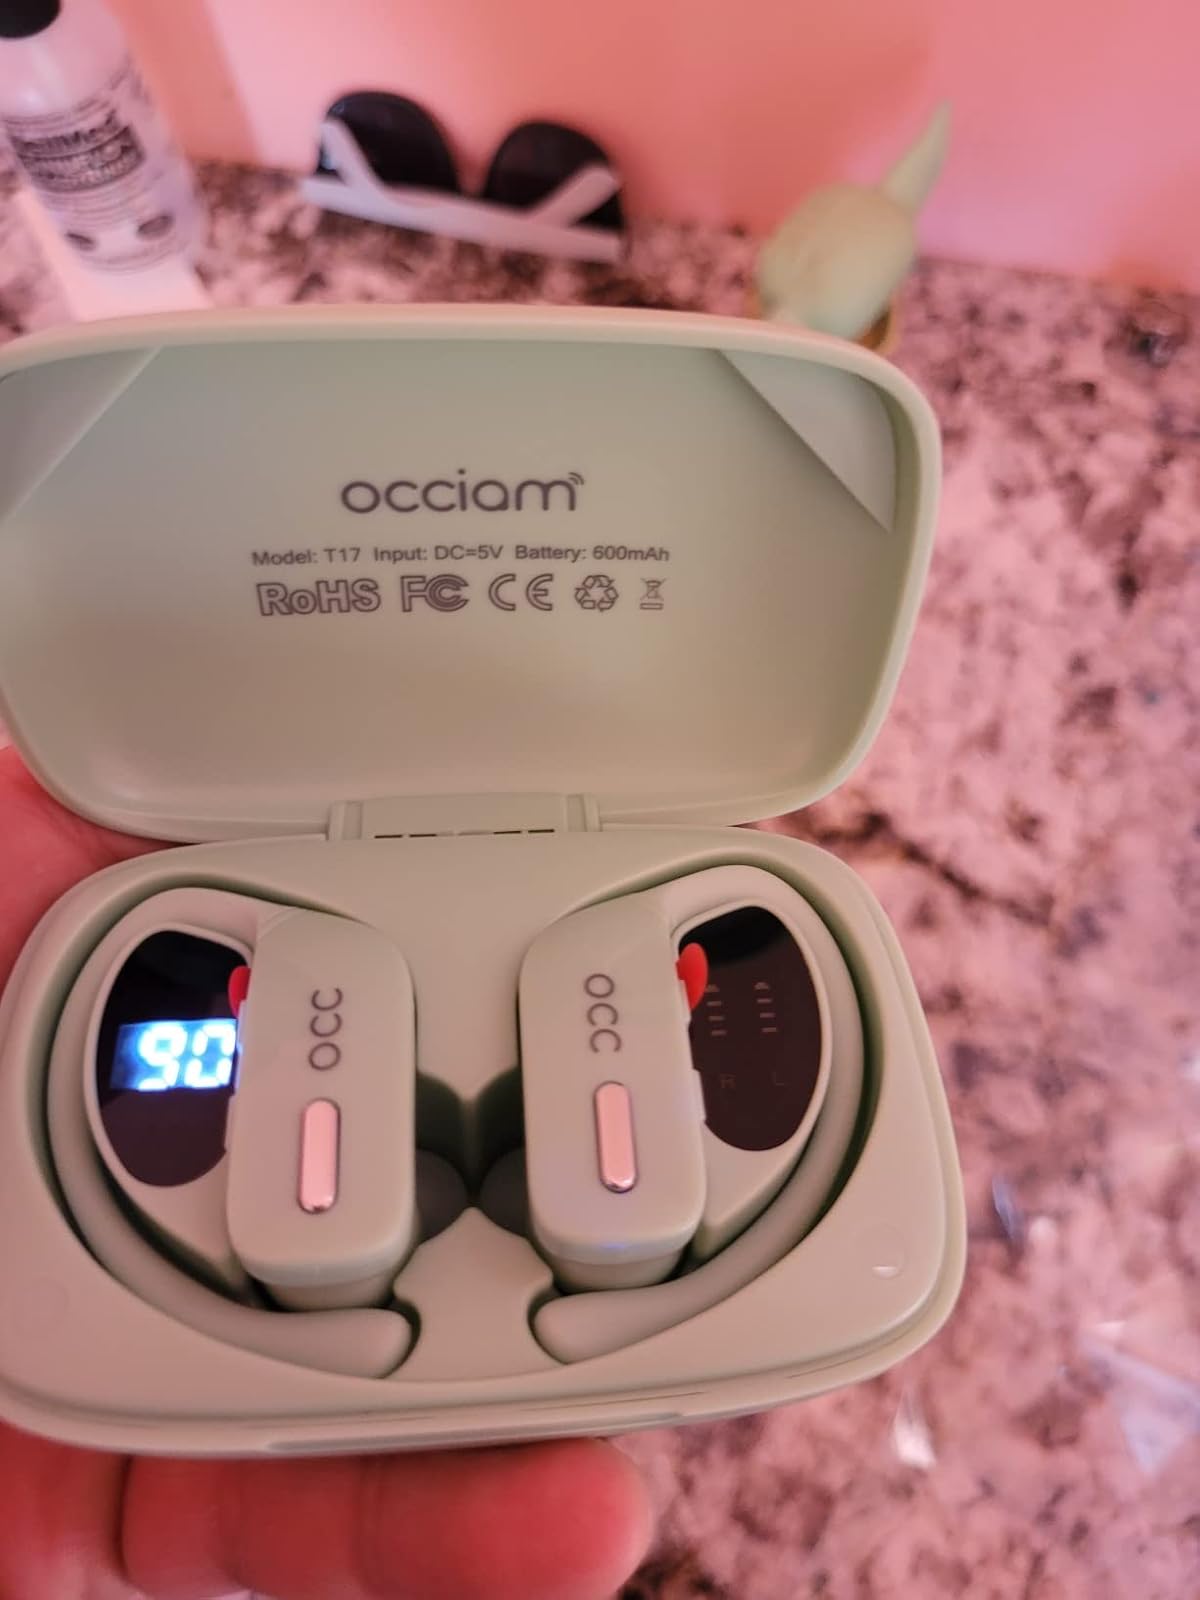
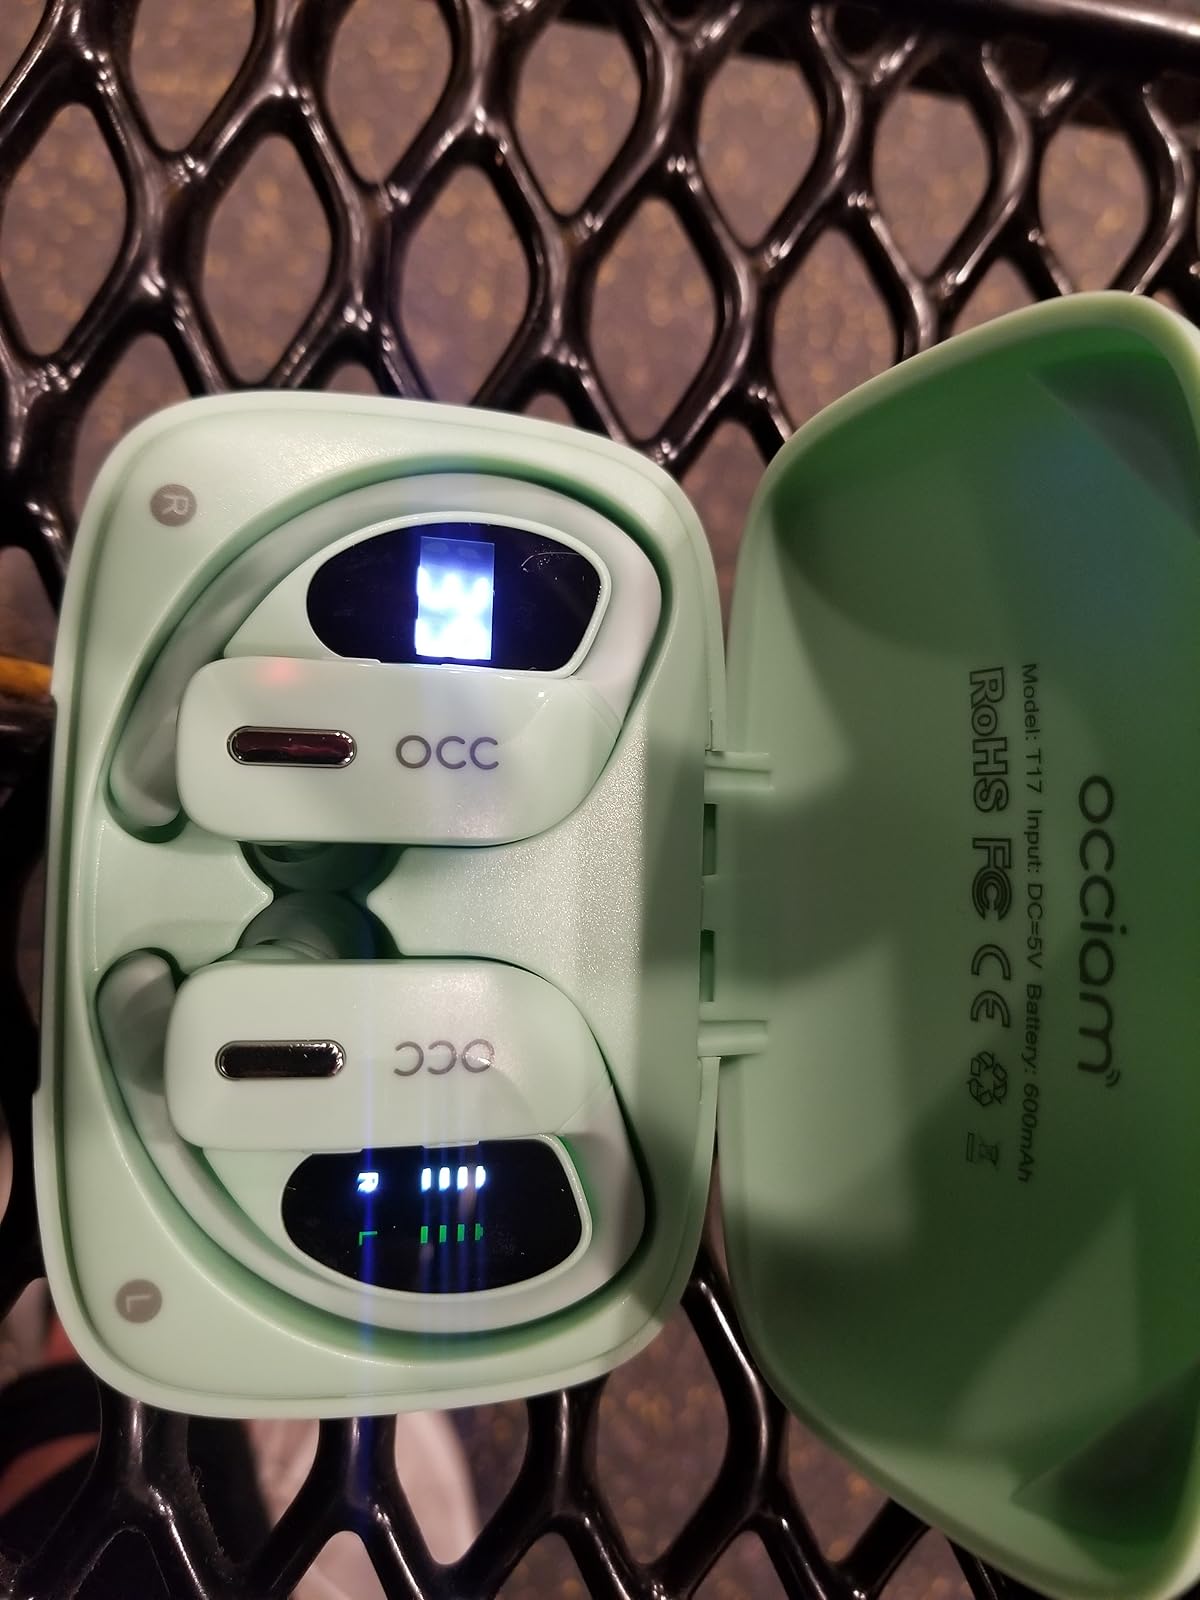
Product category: earbuds
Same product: yes